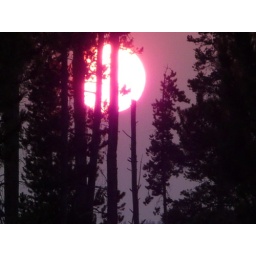
The sky was alive with the residual smoke in the air from a local forest fire-again.An example of the works of nature!